Camp Columbia (Hanford)

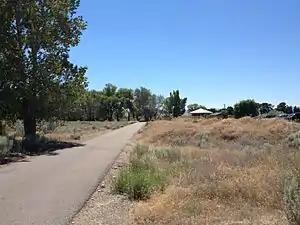
Camp Columbia on the Yakima River in Washington State. Information kiosk commemorating the prison camp is visible in center of picture.

Camp Columbia or Columbia Camp was a prison labor camp established on the north shore of the Yakima River opening on February 1, 1944, near Horn Rapids. The camp was operated between February 1944 and October 1947 by Federal Bureau of Prisons to provide labor supporting the Hanford Site. The camp was used to house "minimum-custody-type improvable male offenders," who had no more than one year to serve. These were violators of national defense, wartime and military laws. Included were conscientious objectors, violators of rationing and price support laws, those convicted of espionage, sabotage and sedition and those convicted by military courts martial. Aliens who failed to register were also in this category but none of them were sent here because the camp was located on the southern edge of the Hanford Site.